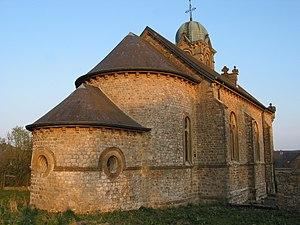
Lorcy (Saint-Hubert) (Belgique), l'église Saint-Martin (1877-1878).
Lorcy est un village de la ville belge de Saint-Hubert situé en Région wallonne dans la province de Luxembourg.